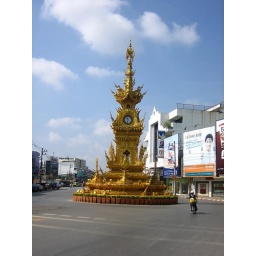
clock tower by day